Immortal Universe

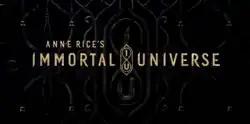
Promotional title card

Anne Rice's Immortal Universe is an American media franchise and shared universe centered on the 2020s AMC television series adaptations of Anne Rice's "Vampire Chronicles" and "Lives of the Mayfair Witches" supernatural horror novel series. The books, which originated with the 1976 novel "Interview with the Vampire", follow vampires and witches in the ancient and modern world. The franchise includes two television series, "Interview with the Vampire" and "Mayfair Witches". A third, "", is in development, focused on the Talamasca, a secret society in Rice's novels who investigate the paranormal.